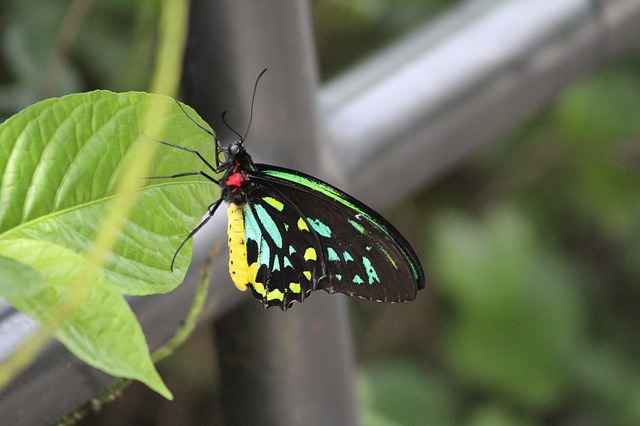
Label: butterfly